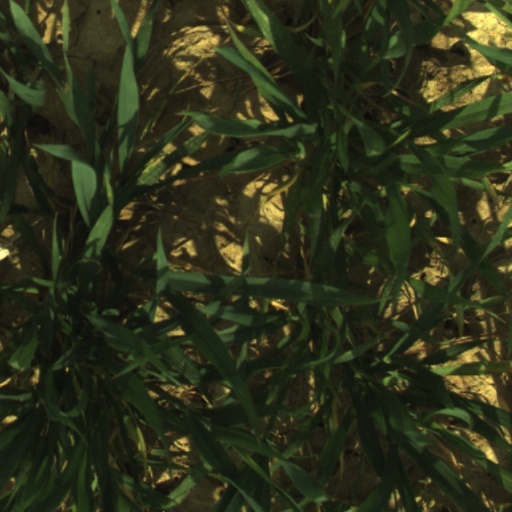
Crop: wheat